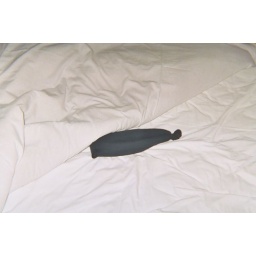
AND a warm water bottle under the covers!